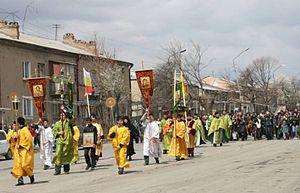
Tskhinvali, connu aussi comme Tskhinval, est la capitale de l'Ossétie du Sud, territoire du Caucase au statut contesté. Peuplée majoritairement par des Ossètes depuis les années 1950, la ville se situe sur la rivière Liakhvi, environ 100 kilomètres au nord-ouest de Tbilissi, capitale de la Géorgie, et à vingt-cinq kilomètres de la frontière avec la Russie.